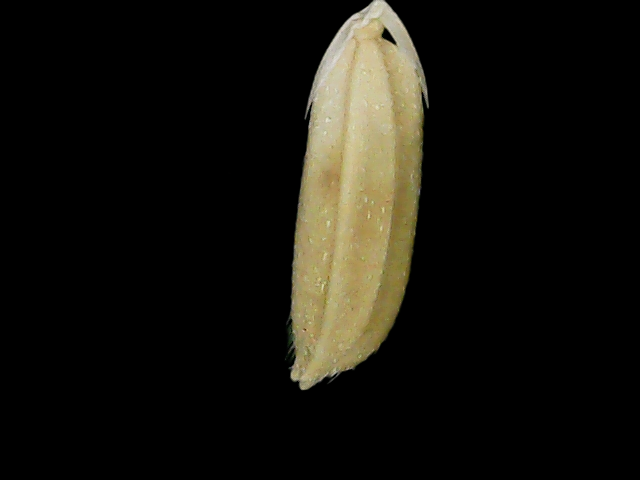
Rice variety: Br23